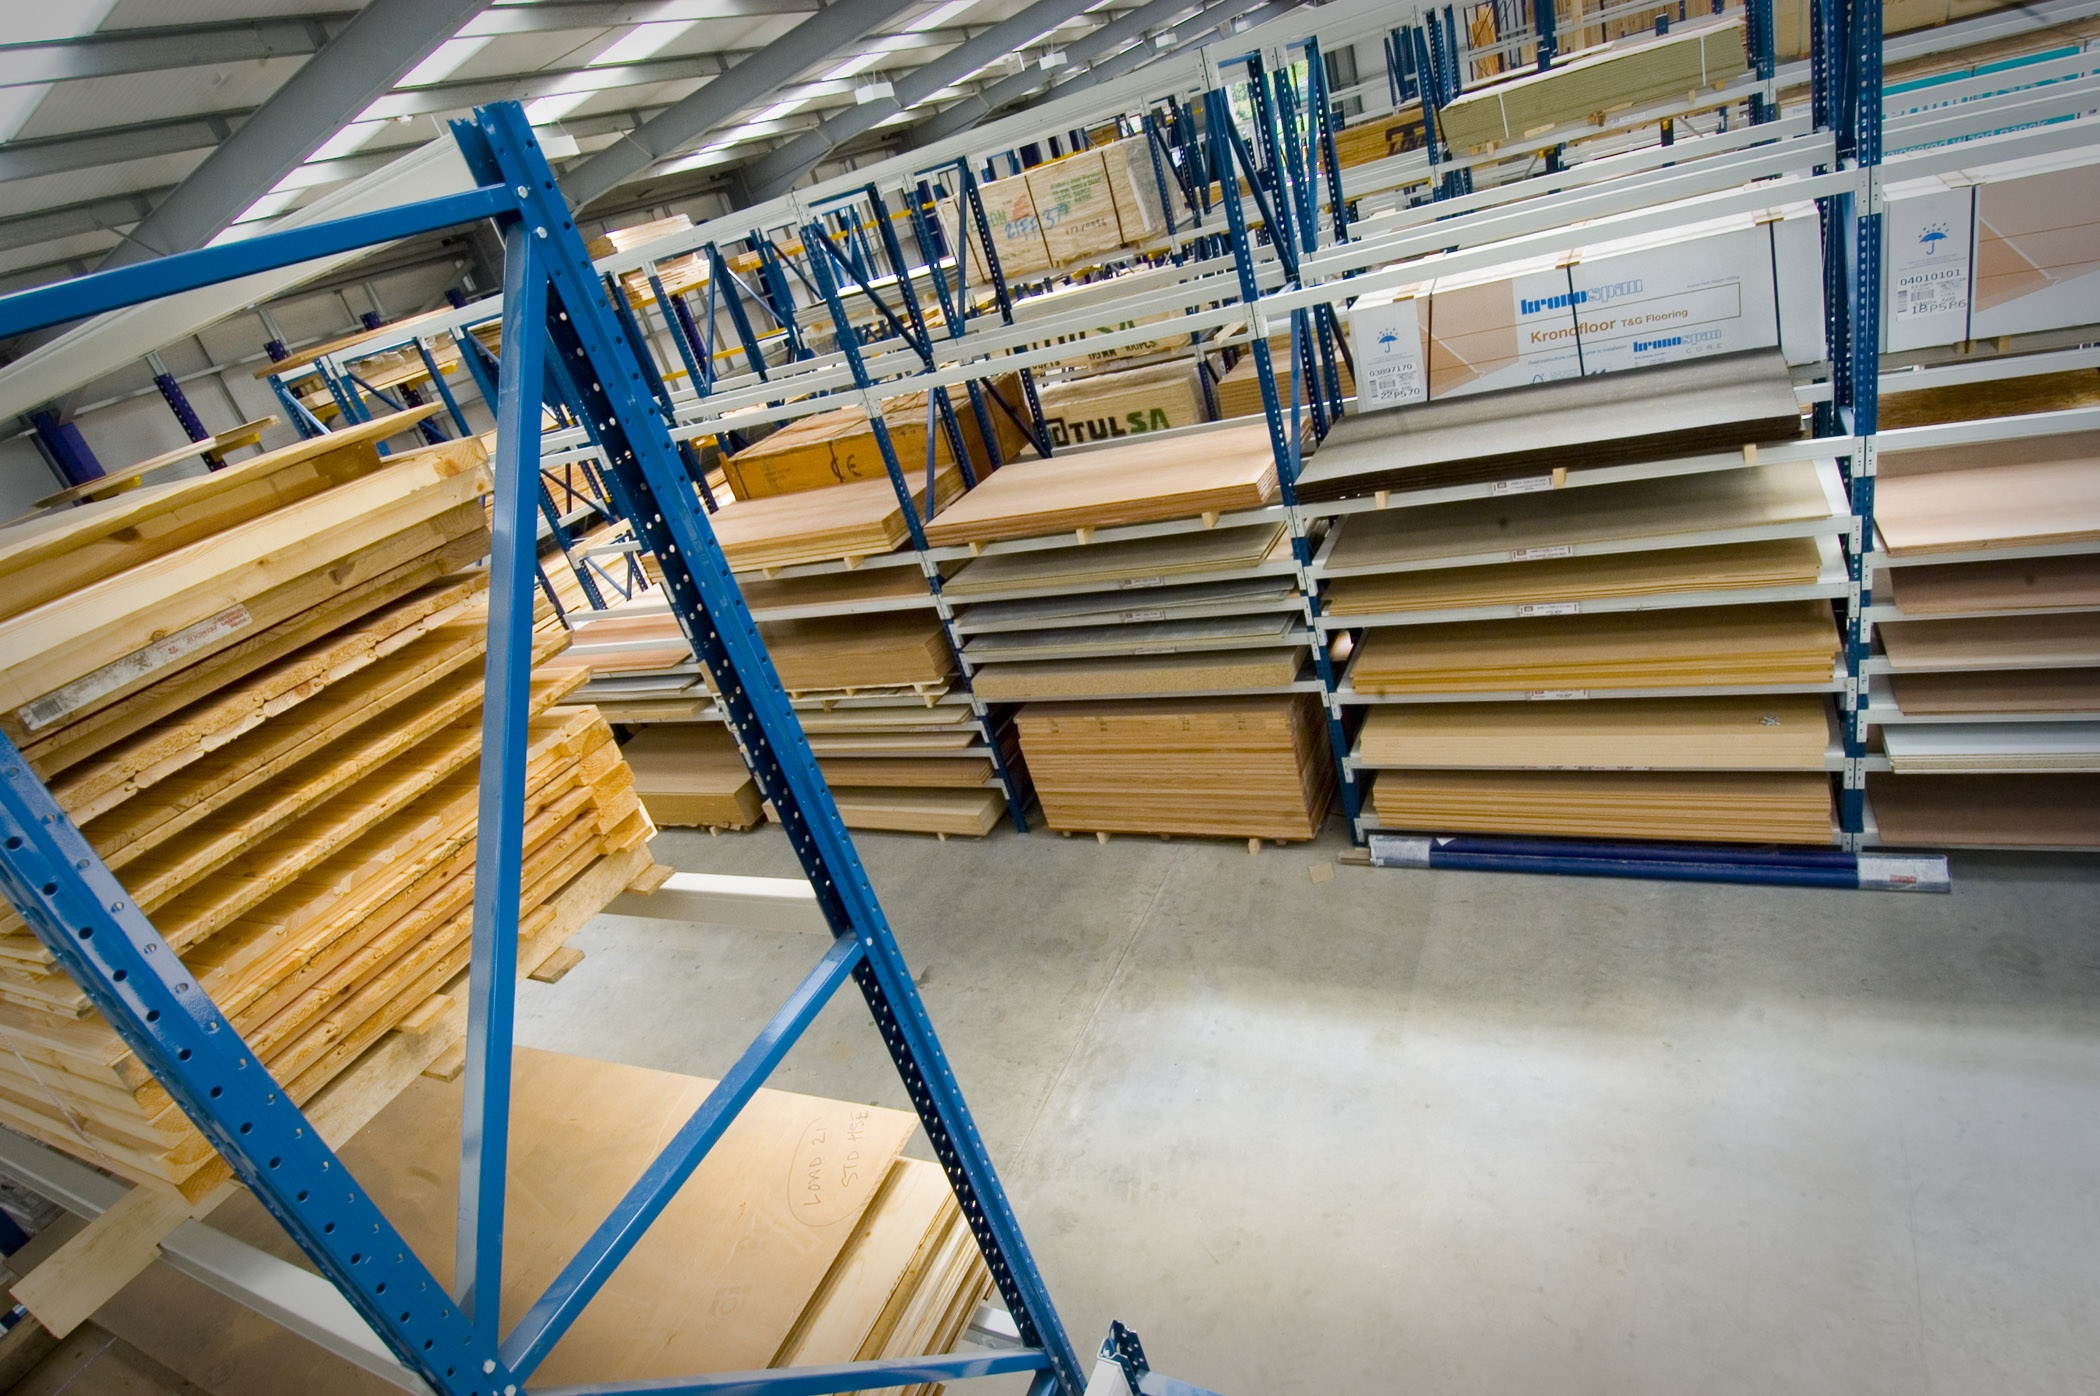
structure, board, wood, floor, construction, industry, stack, stockpile, room, storage, interior design, woodwork, carpentry, build, timber, plywood, window covering, sheet products